Johnny Harris (actor)

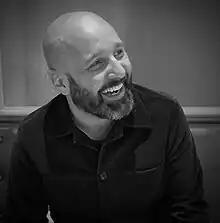
Harris in 2019

His breakthrough role came in the feature film, "London to Brighton". which was voted into "Time Out"'s '100 Greatest British Films of All Time'. In an interview in "The Independent on Sunday" at the time of the film's release, celebrated British film director Shane Meadows said of Harris' performance in the film: "It's an incredibly bold and massively powerful performance. The best I've seen on celluloid for a long time."